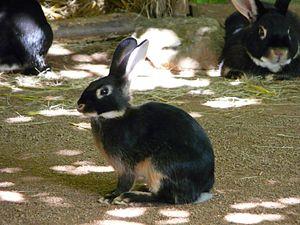
Lapin chèvre, Grand parc du Puy du Fou, Vendée, France
Le lapin chèvre est une race de lapin domestique, rare, originaire du sud-ouest de la France.